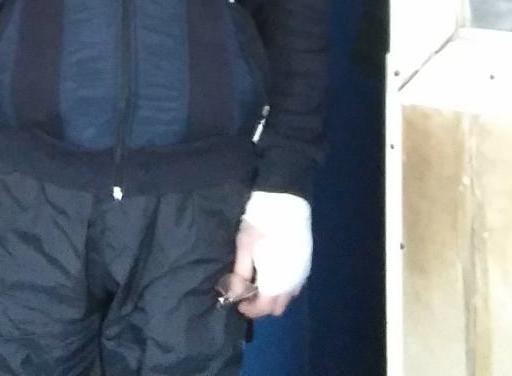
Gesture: no_gesture